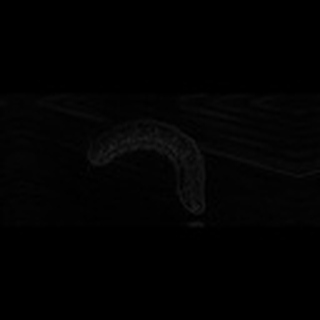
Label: cotton_army_worm